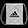
Label: Bag